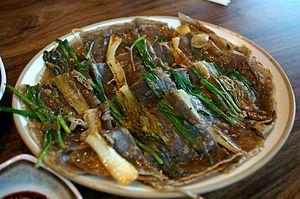
Le jeon est un type de buchimgae faisant partie des banchan, plats d'accompagnement. Il est également appelé jeonyueo ou jeonyuhwa, en particulier dans la cuisine de la cour royale coréenne. Quelquefois, jeonya est utilisé comme abréviation pour les deux. Le jeon est fait de différents ingrédients tels que des morceaux de viande, de la volaille, des fruits de mer, des végétaux ou des champignons en fonction du style, et mélangé avec de la pâte à crêpe à laquelle on ajoute parfois un pannage d’œuf et que l'on cuit alors à l'huile.